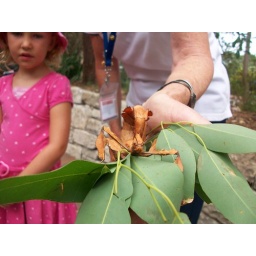
This rare PHASMID was super cool, no matter what that little girl in pink thinks